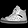
Label: Sneaker